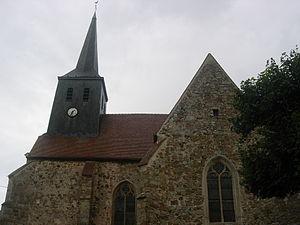
Eglise de la Louptière-Thénard
La Louptière-Thénard est une commune française, située dans le département de l'Aube en région Grand Est.
Cet article recense les monuments historiques de l'Aube, en France.
L'église Saint-Jean-de-la-Porte-Latine est une église située à La Louptière-Thénard, en France.